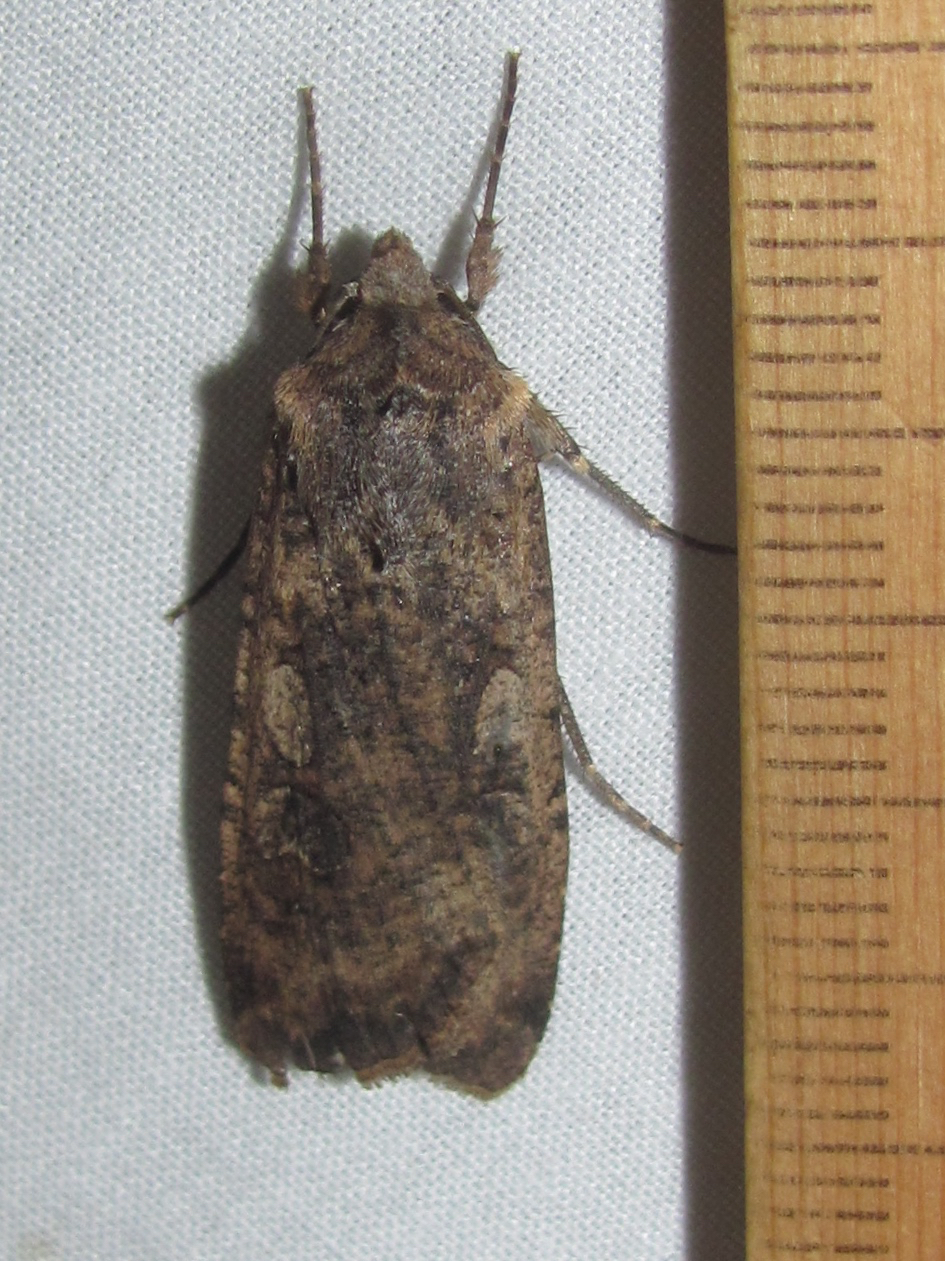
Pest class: cutworms